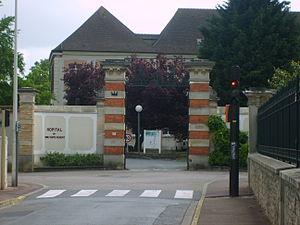
Brie-Comte-Robert, nommée localement Brie, est une commune francilienne située à l'ouest du département de Seine-et-Marne. Capitale historique de la Brie française, la commune est située sur la bordure du plateau de la Brie.